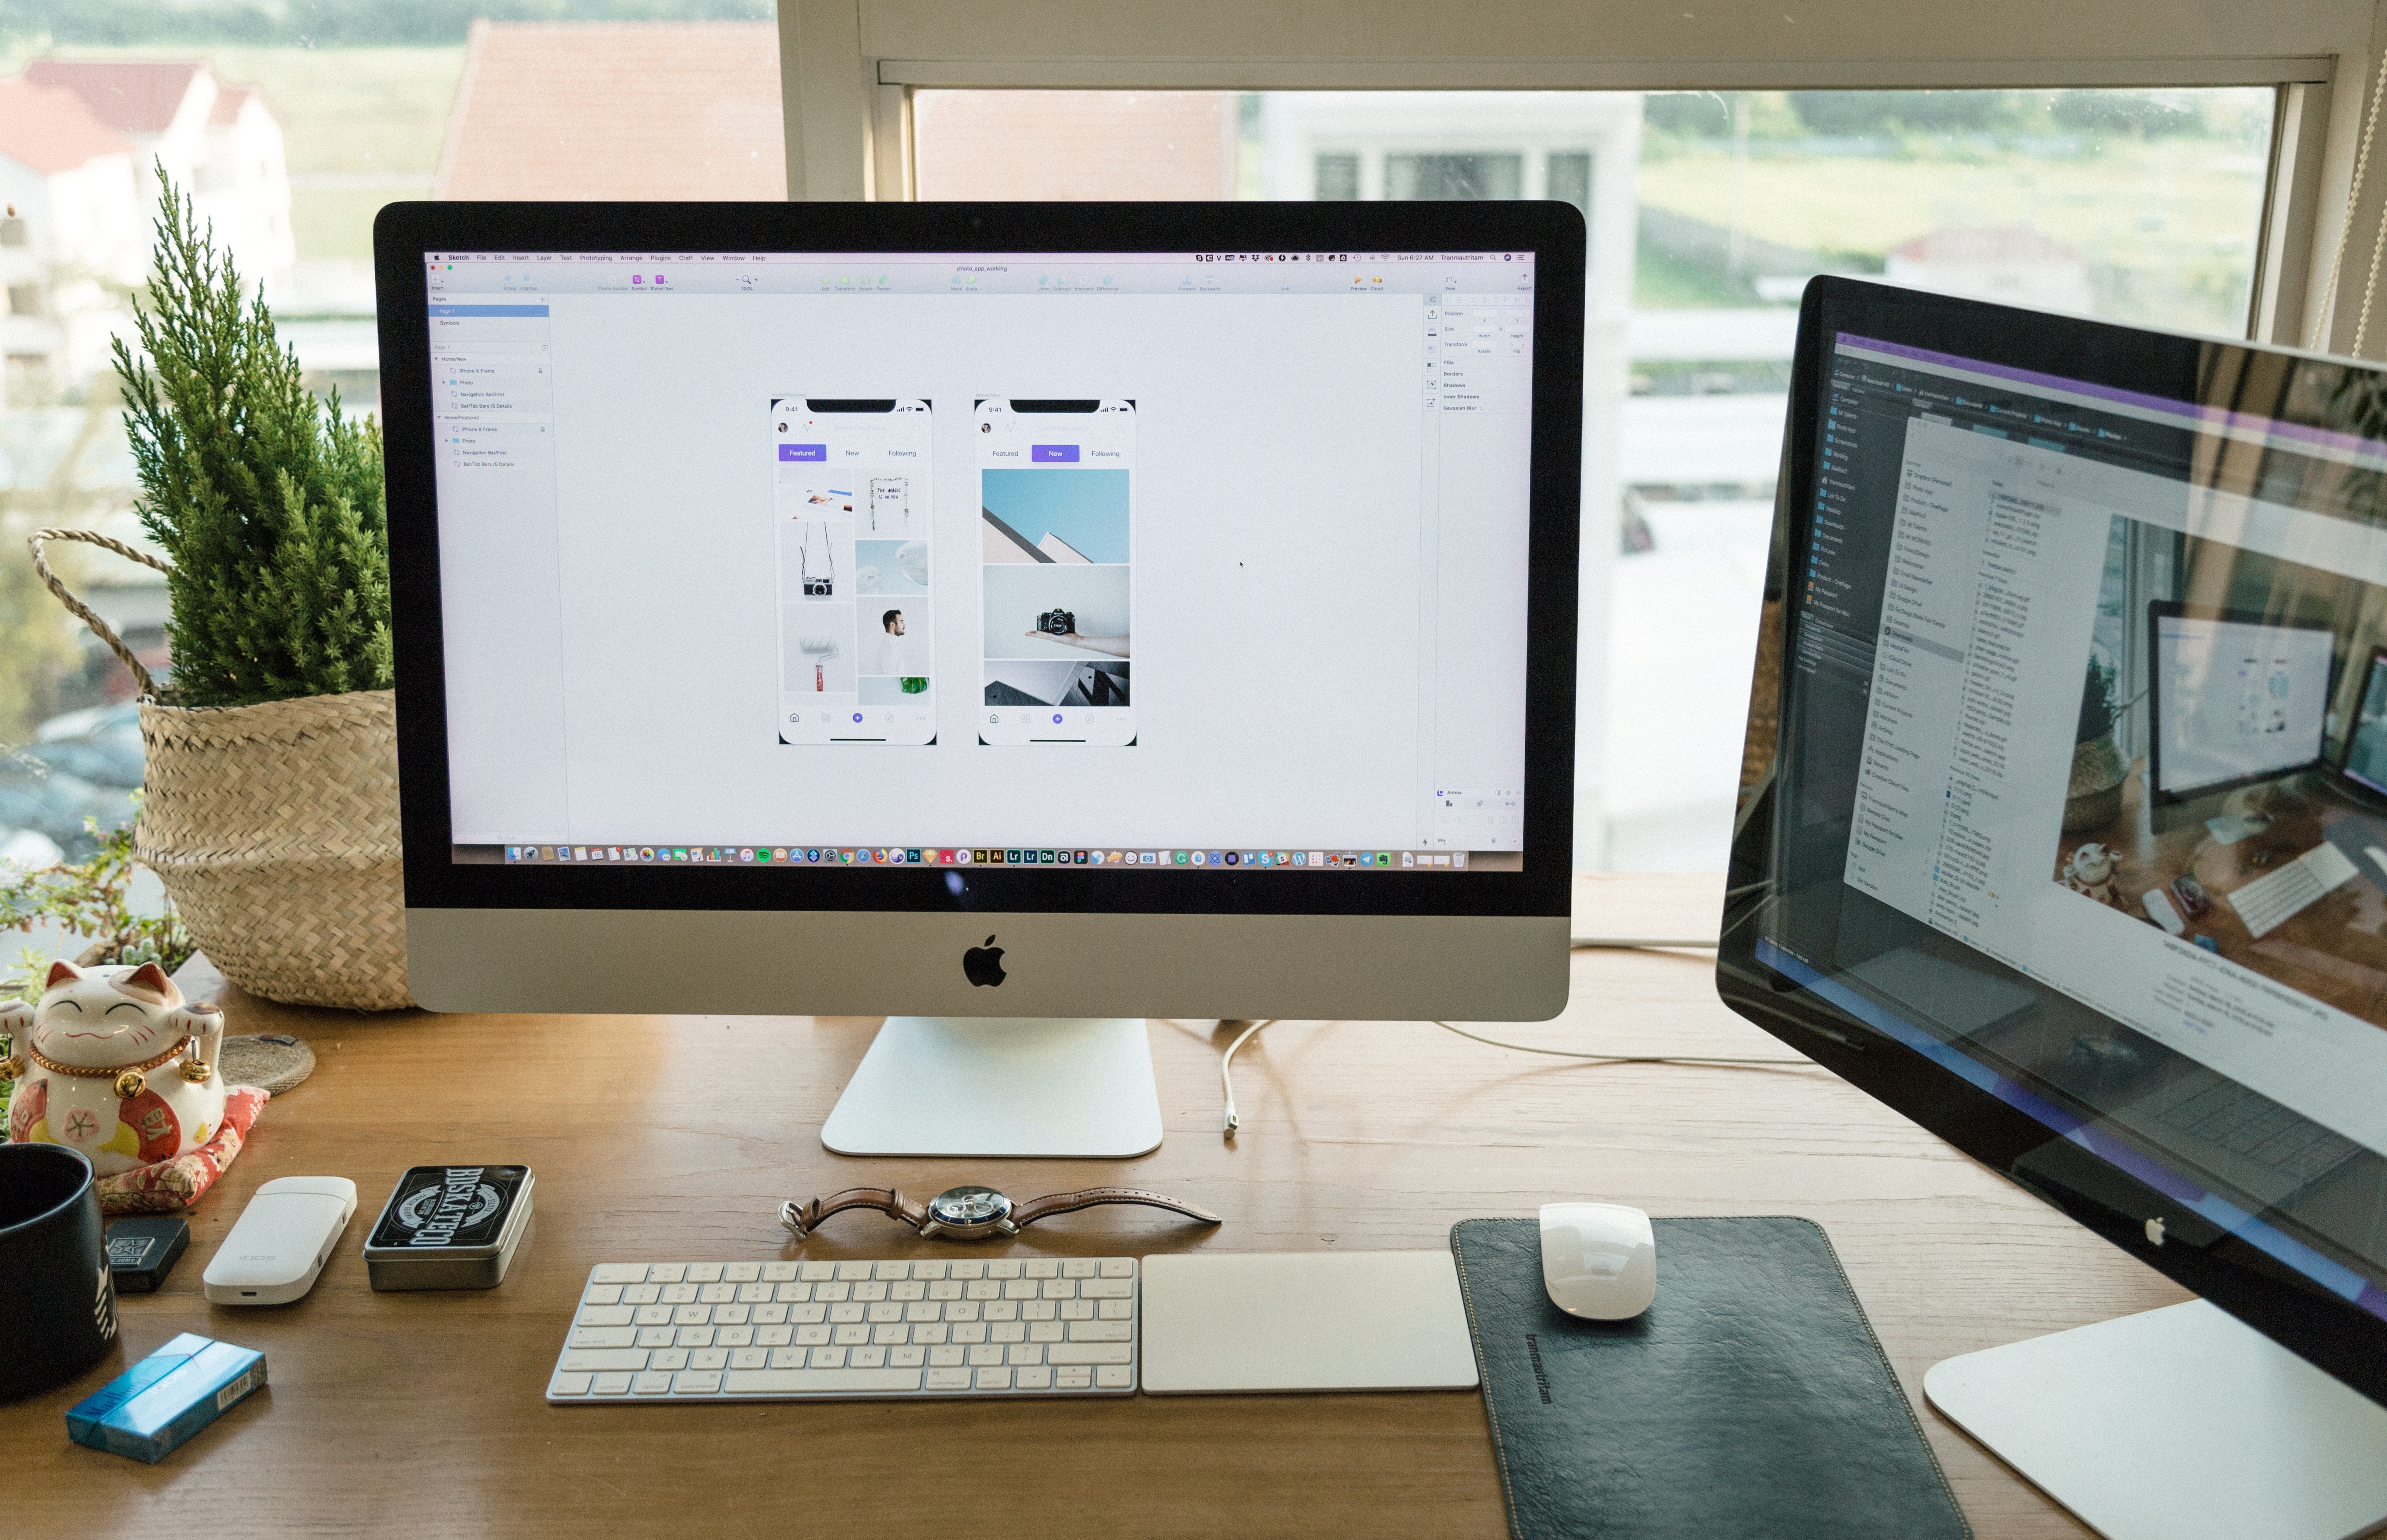
desktop computer, computer monitor, screen, product, electronic device, technology, display device, personal computer, office, computer, desk, computer desk, output device, multimedia, furniture, design, room, interior design, Computer monitor accessory, computer hardware, gadget, table, electronics, computer keyboard, personal computer hardware, flat panel display, building